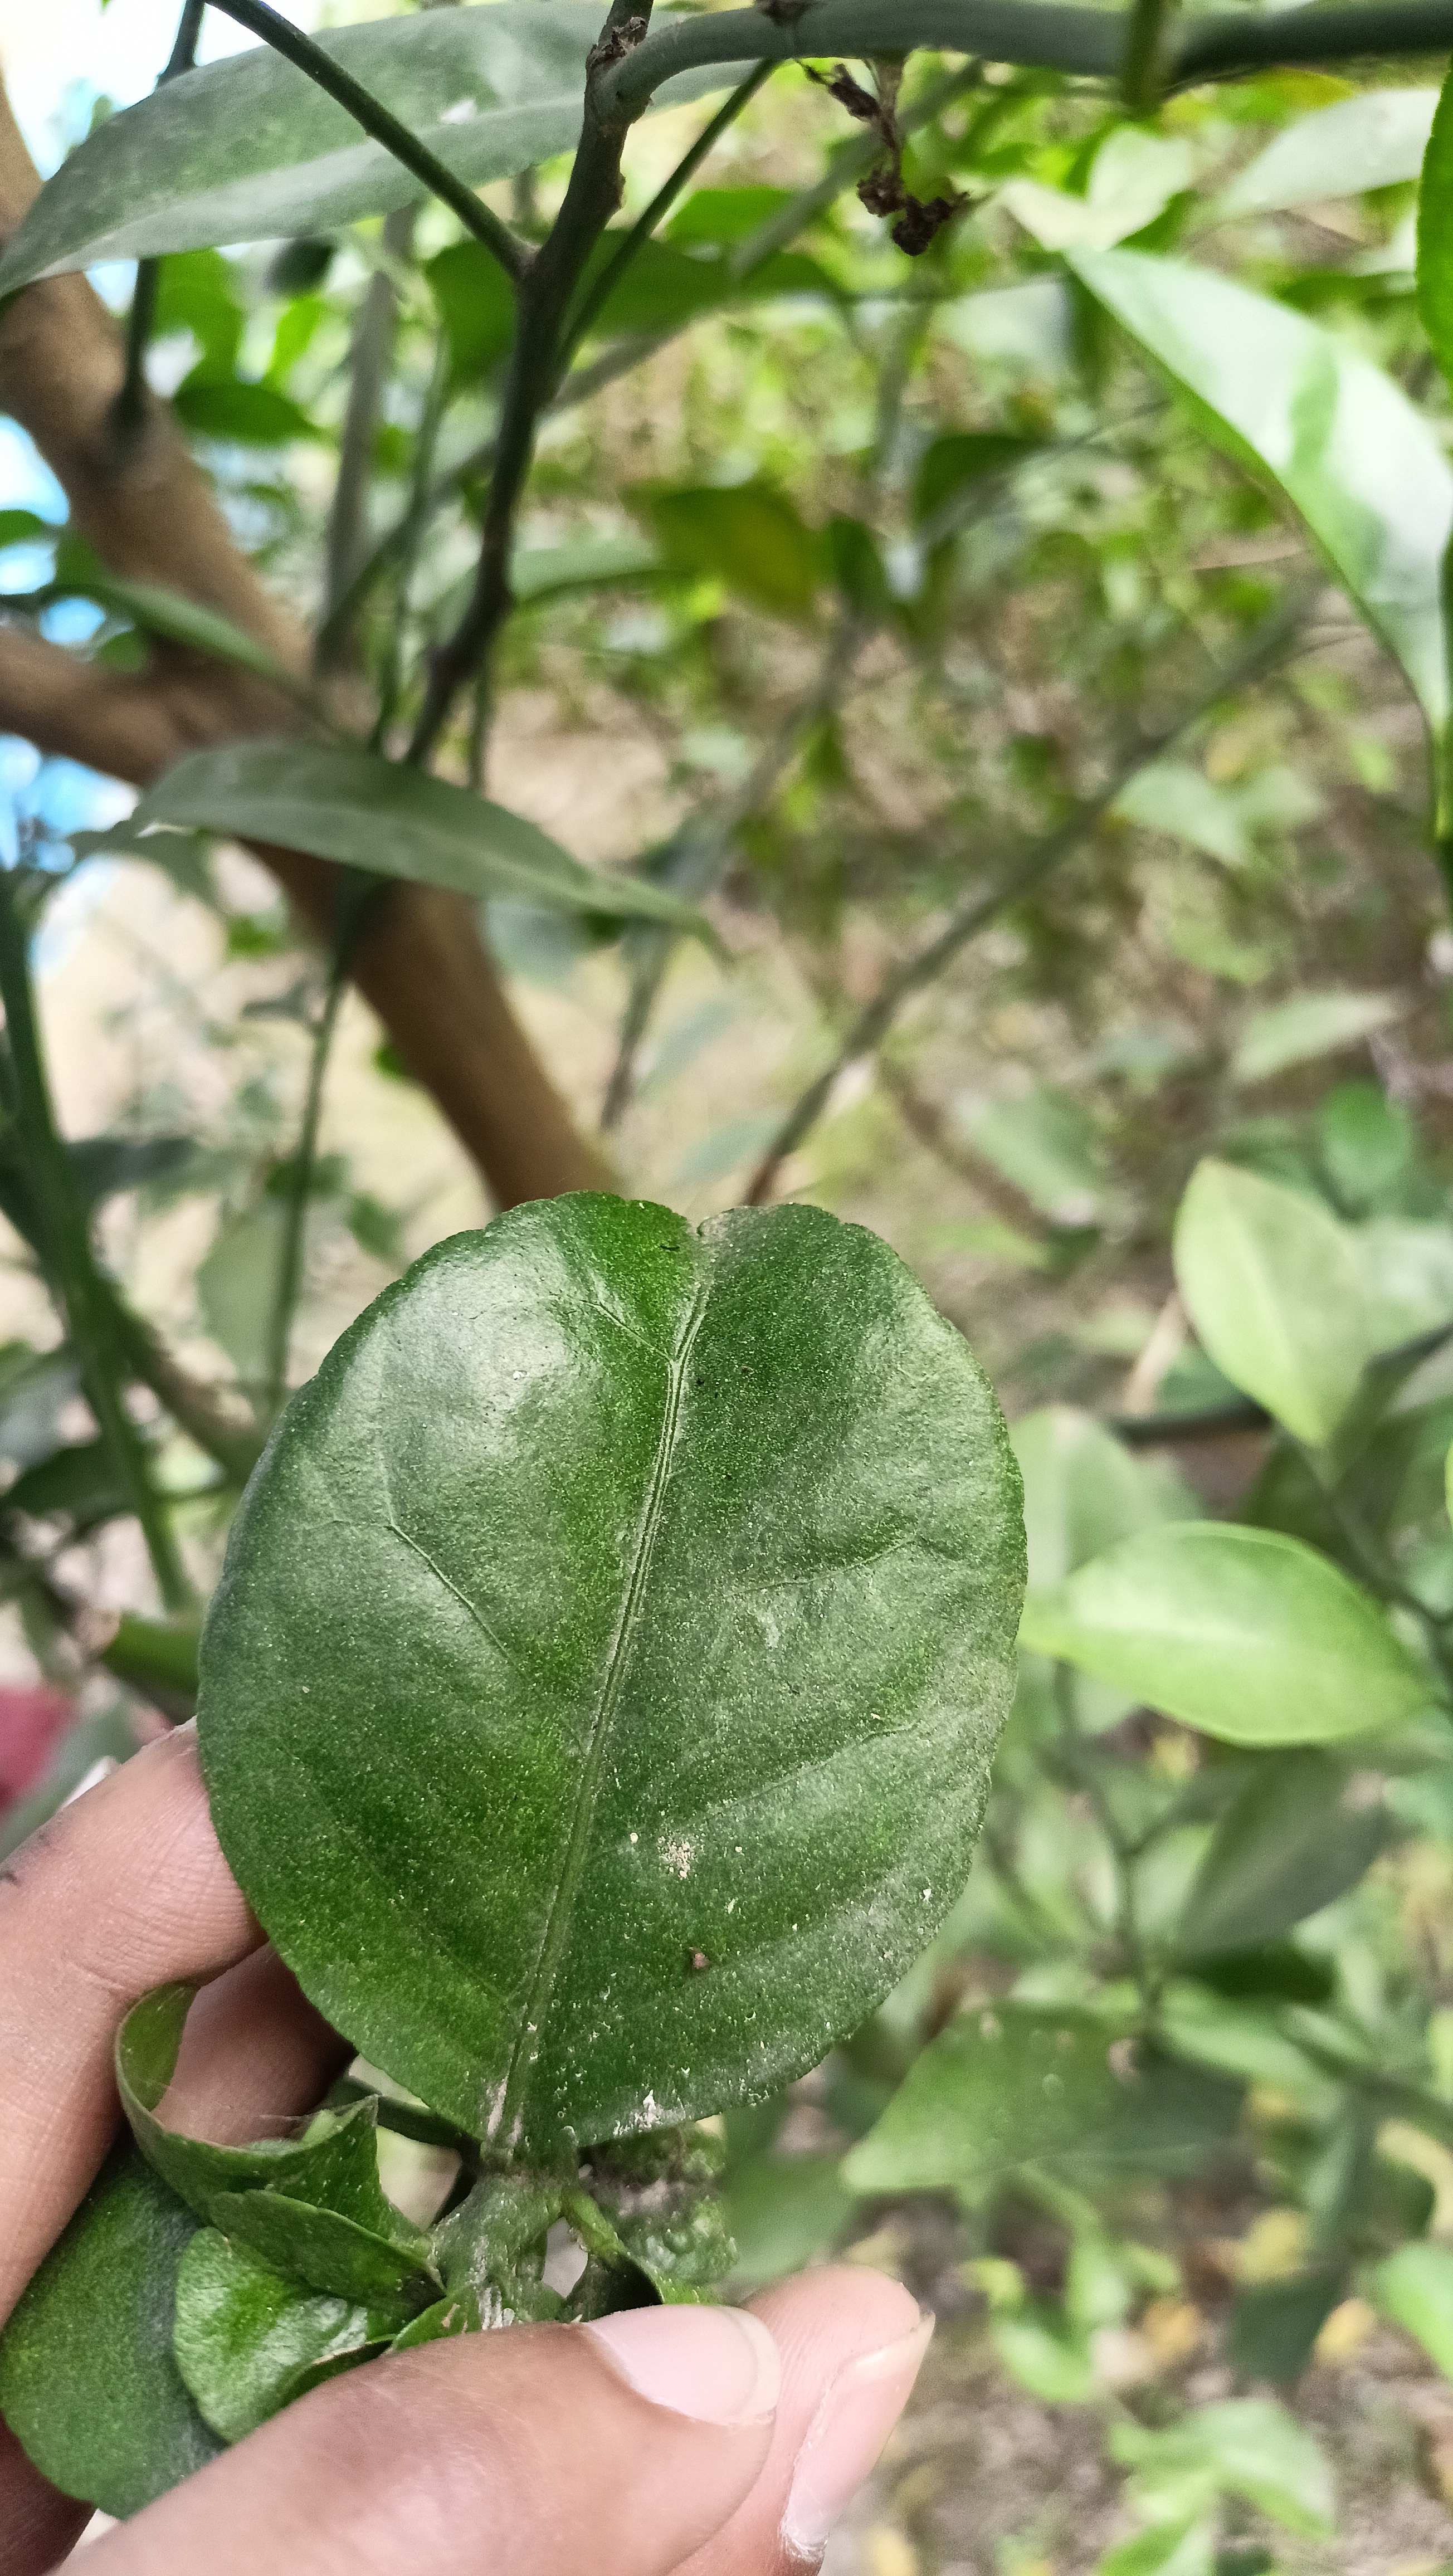
Mandarin leaf variety: China Mishti